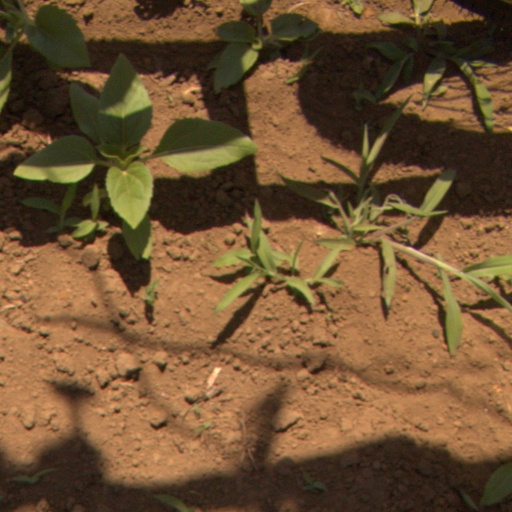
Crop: Jerusalem artichoke